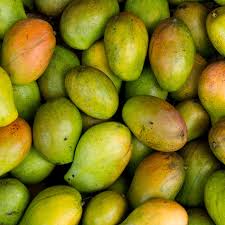
Label: Mango